Cutthroat trout

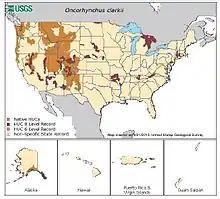
Native and non-native U.S. range for "O. clarkii", cutthroat trout

Cutthroat trout are native to western North America and have evolved through geographic isolation into at least 25 genetically-recognizable lineages, each native to a different major drainage basin. Native cutthroat trout species are found along the Pacific Northwest coast from Alaska through British Columbia into northern California, in the Cascade Range, the Great Basin and throughout the Rocky Mountains including southern Alberta. Some coastal populations of the coastal cutthroat trout are semi-anadromous, spending a few months in marine environments to feed as adults and returning to fresh water from fall through early spring to feed on insects and spawn. Cutthroat trout have the second-largest historic native range of North American trout; the lake trout having the largest. Ranges of some subspecies, particularly the westslope cutthroat trout , have been reduced to less than 10 percent of their historic range due to habitat loss and introduction of non-native species.